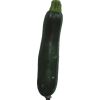
Label: Zucchini dark 1